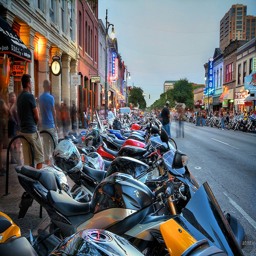
Row of motorcycles next to a city street and sidewalk with pedestrians
A row of motorcycles parked in front of tall brick buildings.
long lines of motorcycles parked along boths sides of the road
Pedestrians passing a long line of motorcycles on a city street.
A street lined with parked motorcycles on both sides